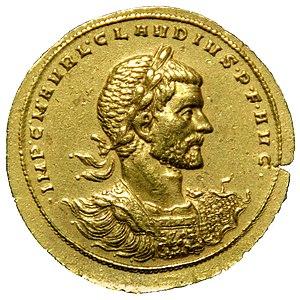
Le trésor de Lava est un ensemble exceptionnel de monnaies romaines, médaillons et objets en or du IIIᵉ siècle découverts en Corse, dans le golfe de Lava, sur la commune d'Alata, à quelques kilomètres d'Ajaccio.